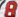
Number: 8